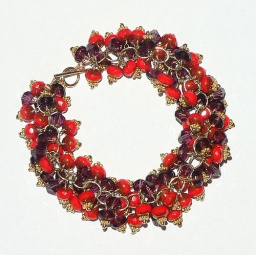
Inspired by those dear lady's who wear red hats!! I could wear a red hat myself, but I look horrible in hats!